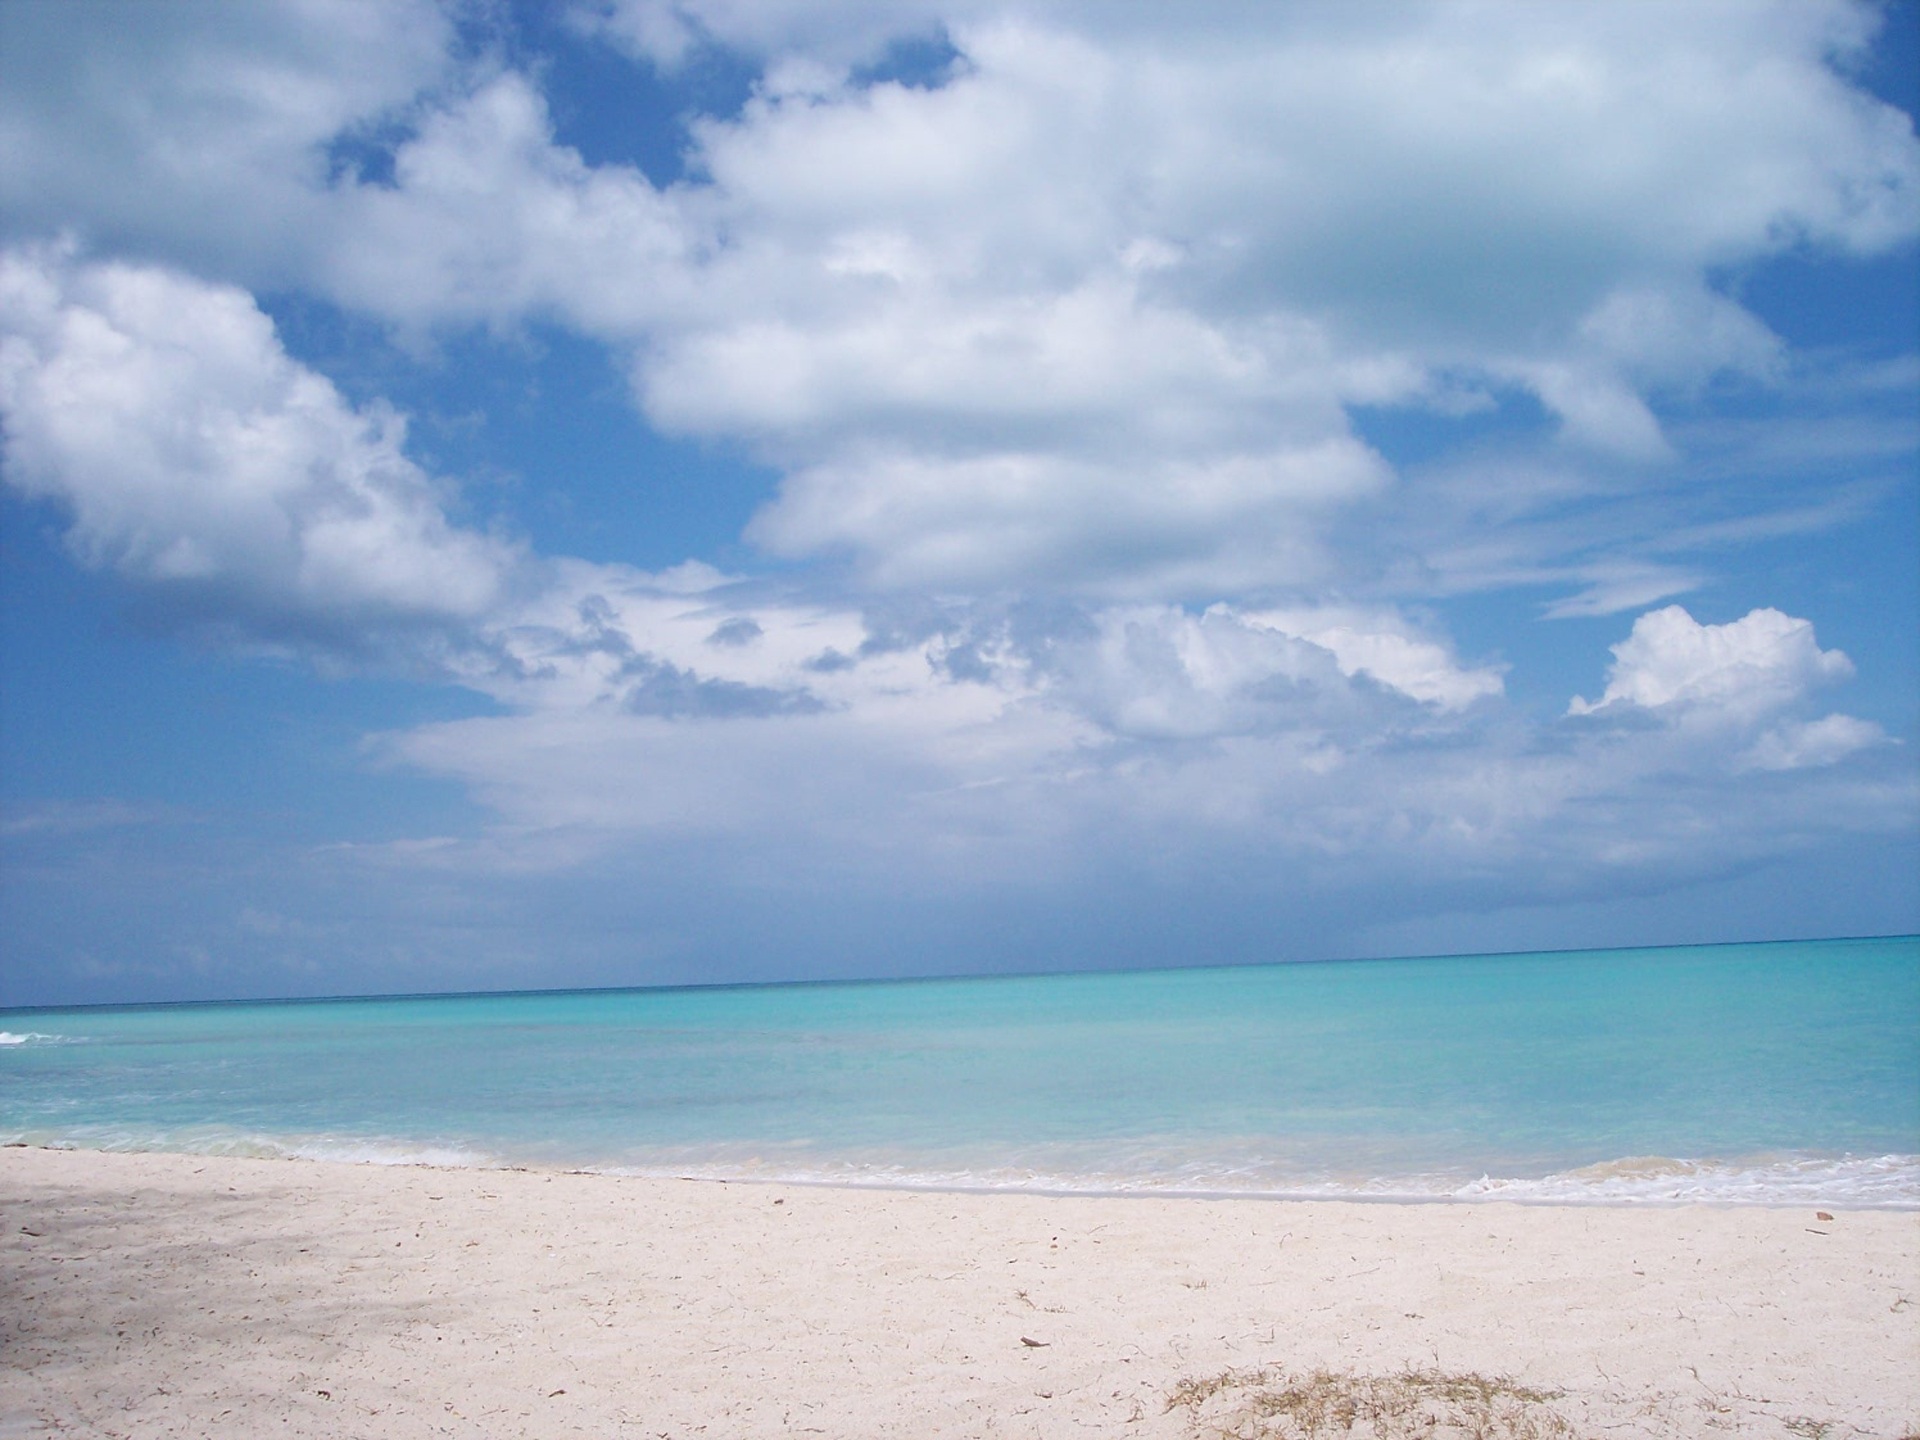
beach, sea, coast, water, nature, outdoor, sand, ocean, horizon, cloud, sky, shore, wave, summer, vacation, travel, coastline, paradise, scenic, tropical, seascape, lagoon, bay, island, blue, body of water, clouds, caribbean, cape, geographical feature, wind wave